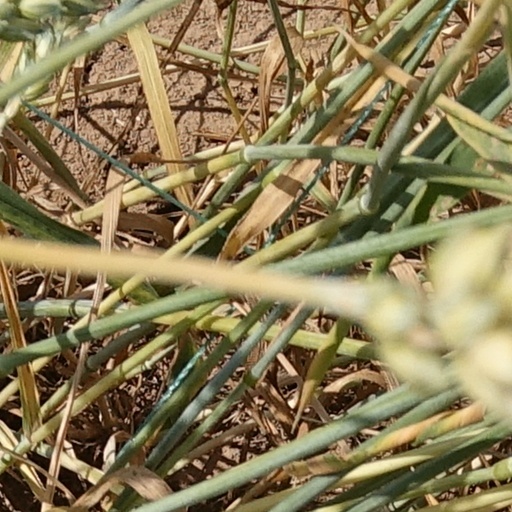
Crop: wheat